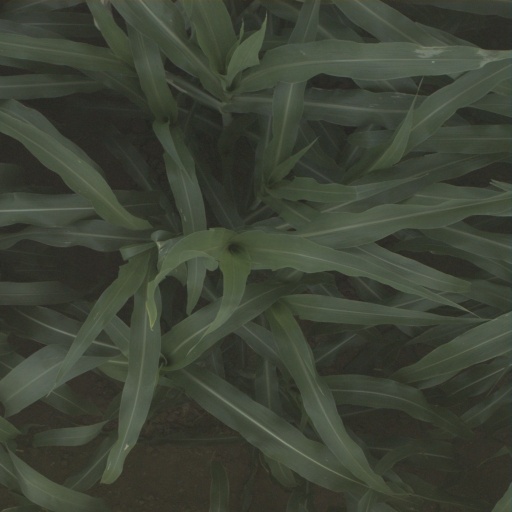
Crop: sorghum